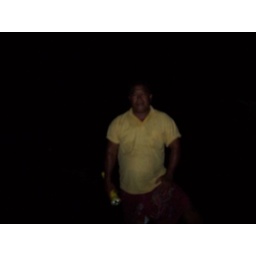
A veritable black cat in a coal pit. I found a coconut down there, though.